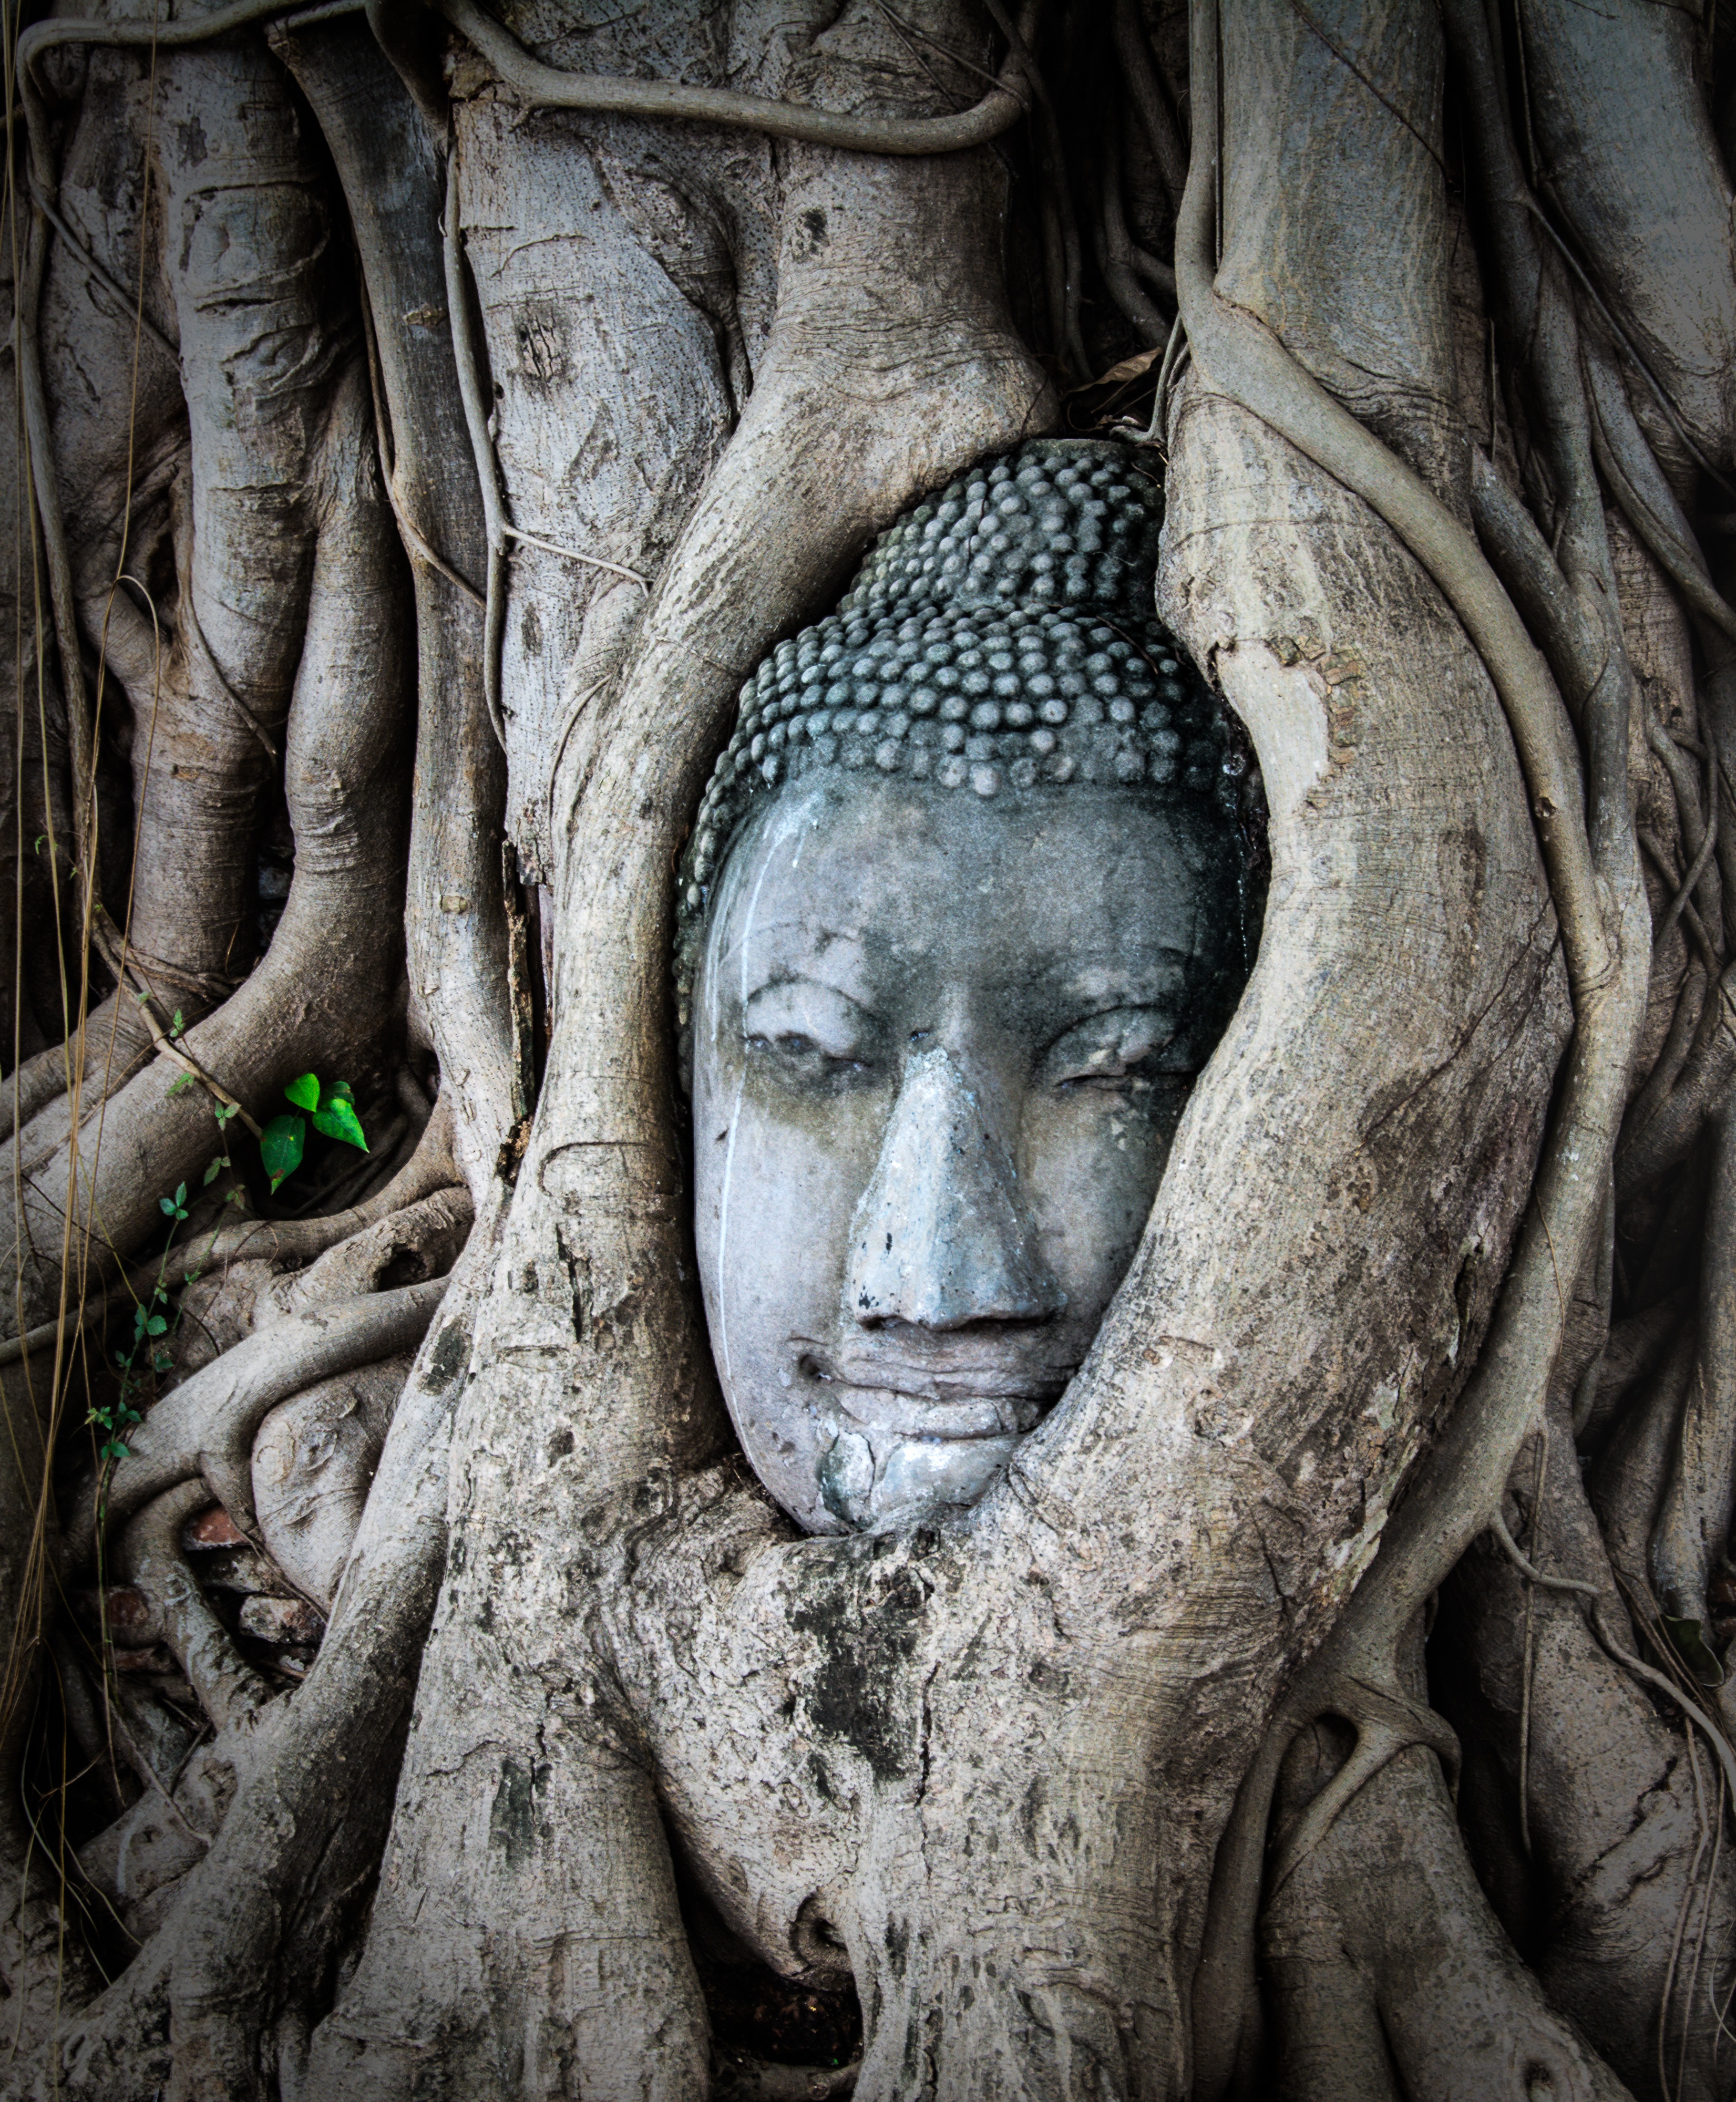
monument, travel, statue, symbol, buddhism, religion, asia, tourism, thailand, sculpture, art, temple, head, buda, buddha, culture, carving, relief, thai, mythology, stone carving, ancient history